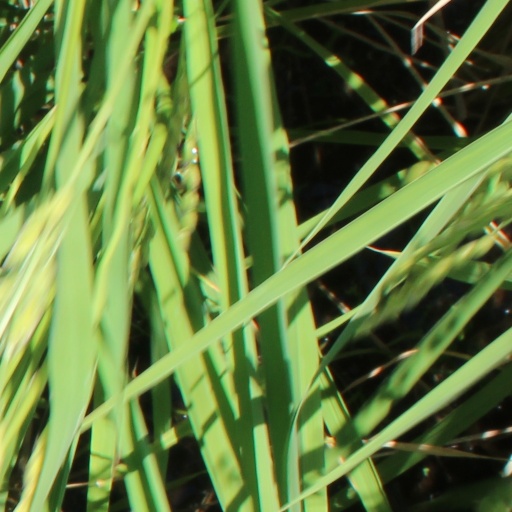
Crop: rice